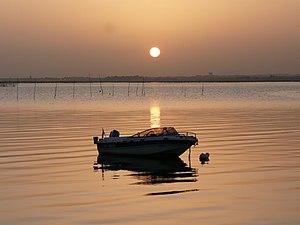
Coucher de soleil en France été 2008